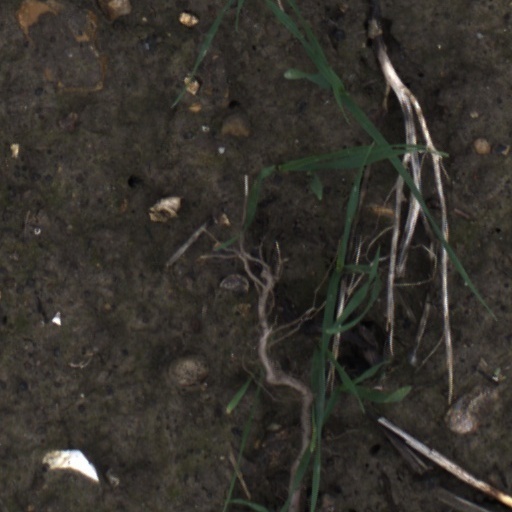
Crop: wheat